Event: Nepal Earthquake
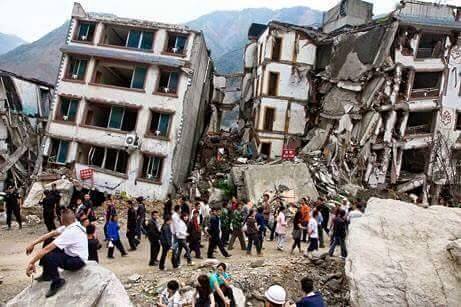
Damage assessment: damage